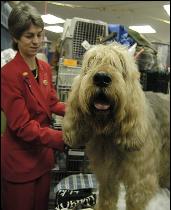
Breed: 217-n000014-otterhound